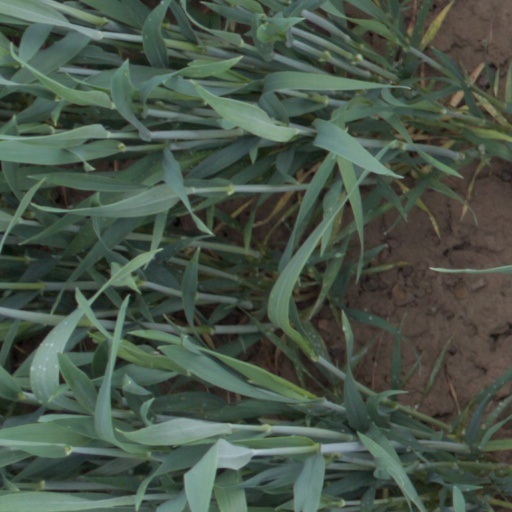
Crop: wheat